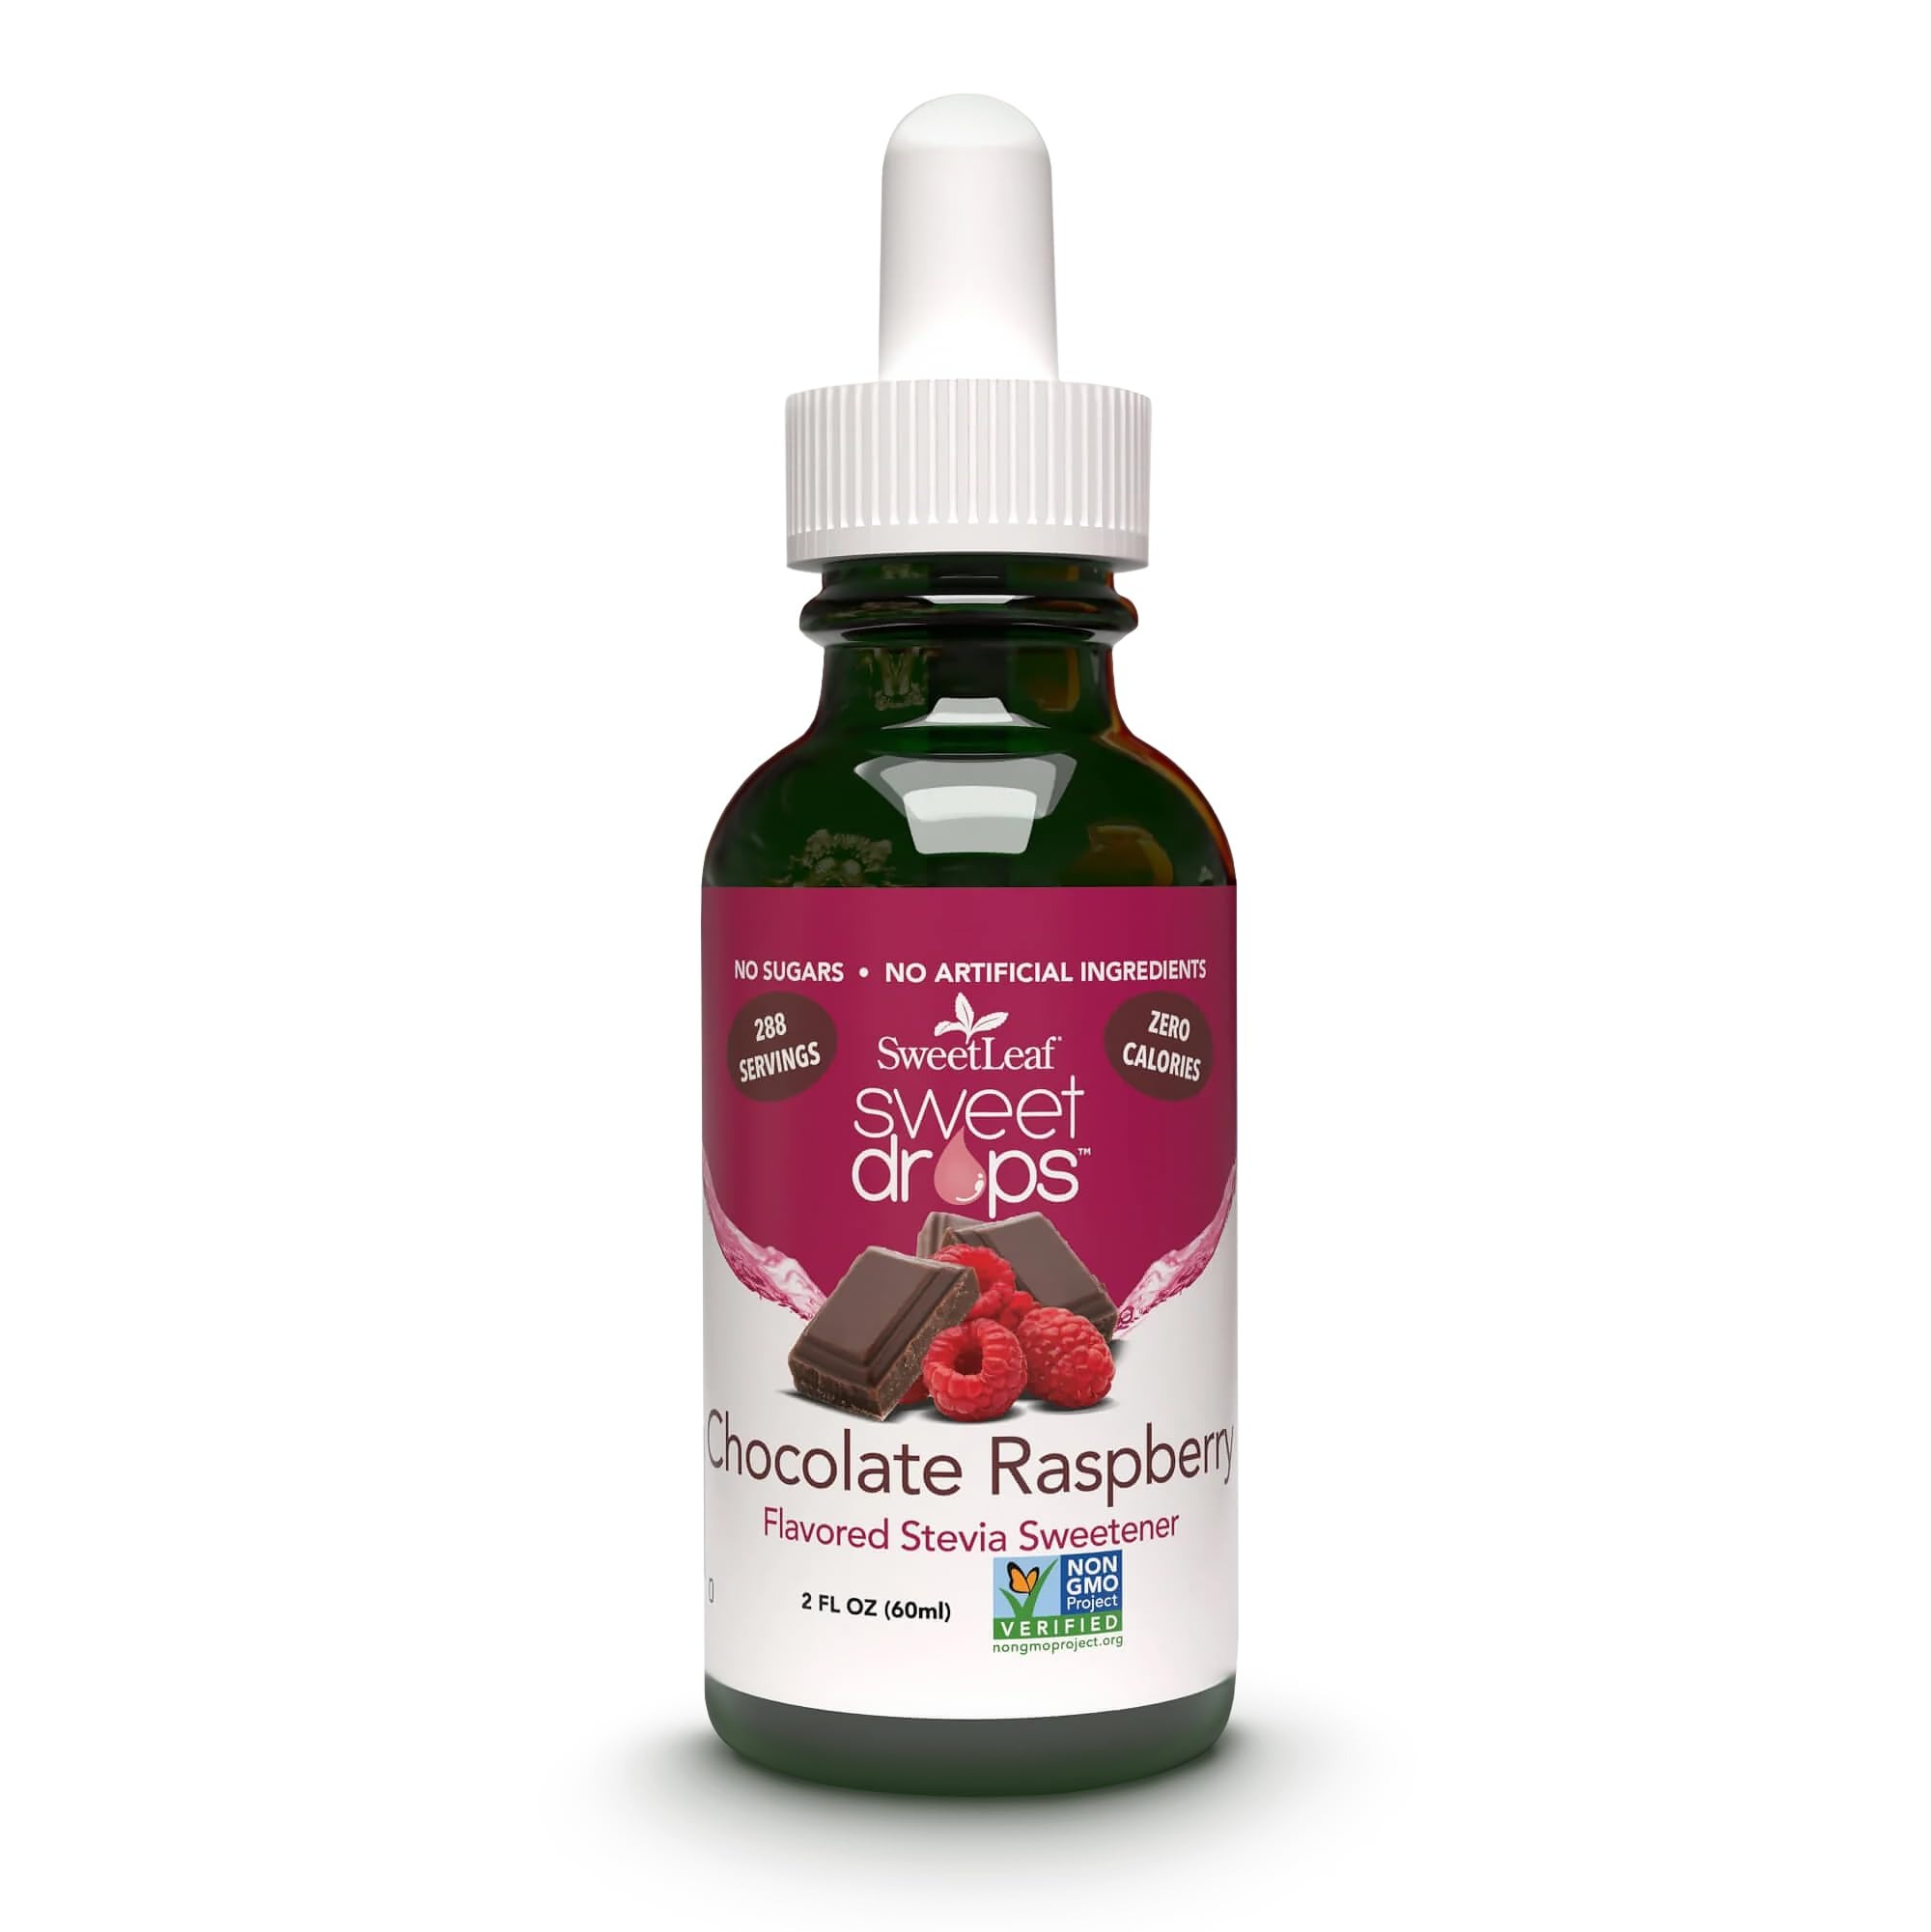
Item Name: SweetLeaf Sweet Drops - Flavored Stevia Liquid Sweetener, Organic Stevia Extract, Zero Calories, Gluten Free, Keto Friendly, Non GMO, Natural Flavors - Chocolate Raspberry, 2 Fl Oz (Pack of 1)
Bullet Point 1: ZERO CALORIE SWEETENER: SweetLeaf Chocolate Raspberry Sweet Drops deliver satisfying sweetness without added sugars. Enjoy the taste you love with zero calories, perfect for your favorite recipes
Bullet Point 2: SWEETEN YOUR FAVORITES: Our sweet drops are a zero-calorie option with natural flavors for coffee, water, smoothies, baking, sauces, and more. You're in control of every delicious choice
Bullet Point 3: CONVENIENT FOR ON THE GO: With its compact 2 oz bottle, our liquid stevia sweetener is easy to carry, so you can enjoy zero-calorie sweetness anytime and anywhere
Bullet Point 4: NO ADDED SUGAR: Enhance your favorite drink mixes by replacing sugar, not the taste. SweetLeaf's stevia liquid drops are sweetened by nature with no sugars, calories, or artificial ingredients
Bullet Point 5: PERFECT FOR EVERY LIFESTYLE: Our delicious sweet drops are keto friendly with zero calories or carbs. Enjoy naturally sweet flavor with no artificial ingredients or aftertaste
Value: 6.0
Unit: Fl Oz

Price: 10.79